Baked beans
Also known as:
bg - Bulgarian: Печен боб
br - Breton: Baked beans
de - German: Baked Beans
en-simple - Simple English: Baked beans
es - Spanish: Baked beans
fa - Persian: لوبیا پخته
fr - French: Baked beans
it - Italian: Baked beans
ja - Japanese: ベイクドビーンズ
jv - Javanese: Kacang panggang
ko - Korean: 베이크트 빈즈
nb - Norwegian Bokmål: Brune bønner
tr - Turkish: Fırın fasulyesi
uk - Ukrainian: Запечена квасоля
vi - Vietnamese: Đậu nướng
yue - Cantonese: 茄汁焗豆
zh - Chinese: 焗豆
Category: beans (baked beans)
Cuisine: American
Associated cuisines: American
Area: United States
Countries: United States
Region: Northern America

This dish consists of the vegetable parboiled and then baked in sauce at a low temperature for a long period of time. It may be cooked through a steaming process as well.

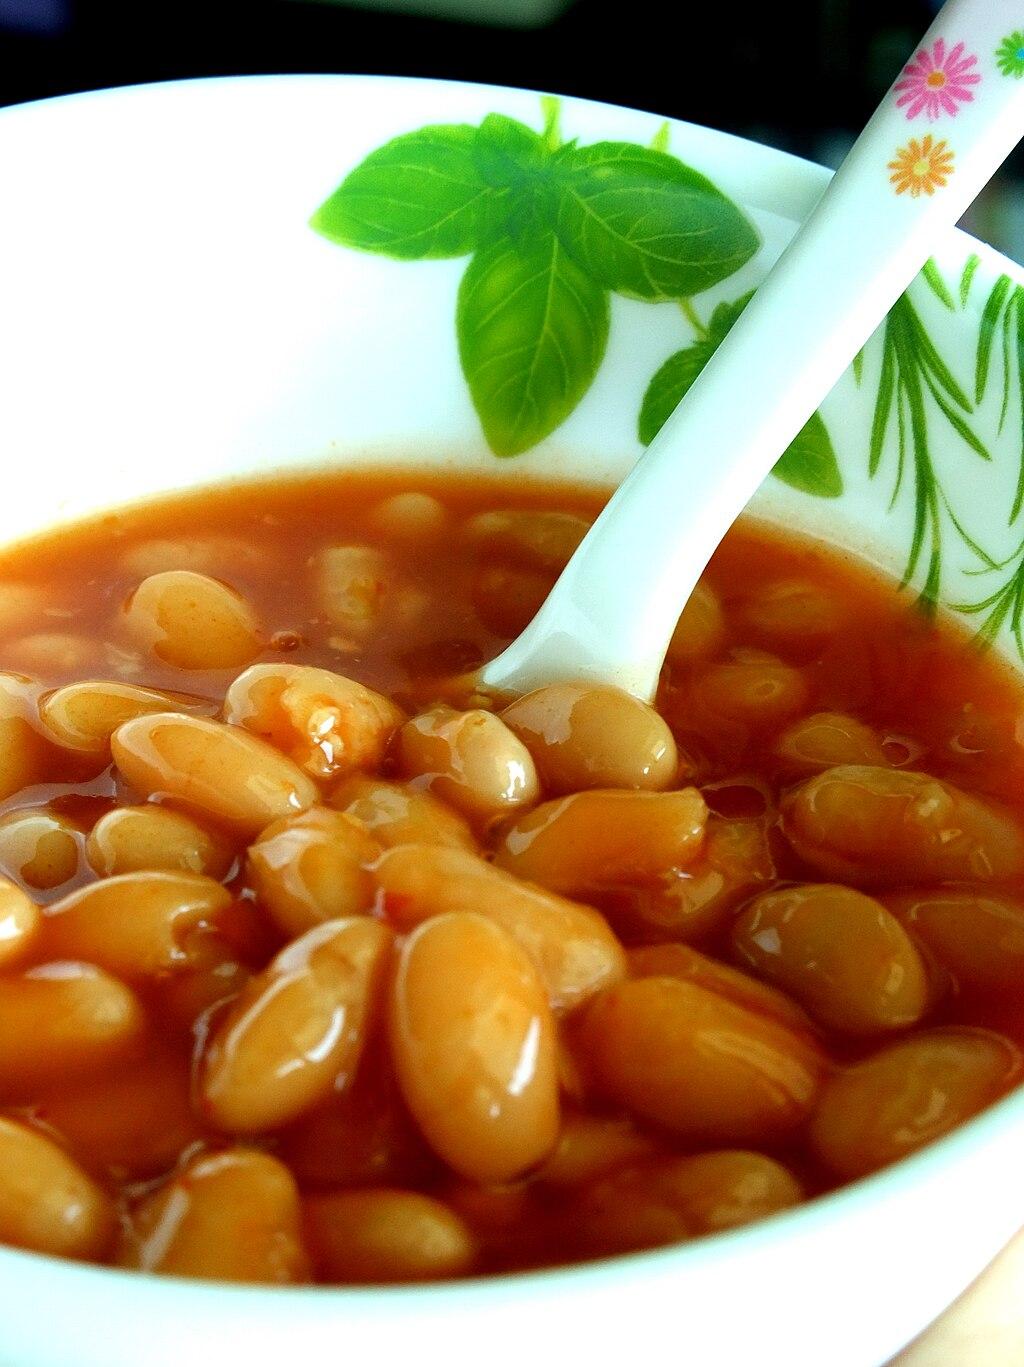